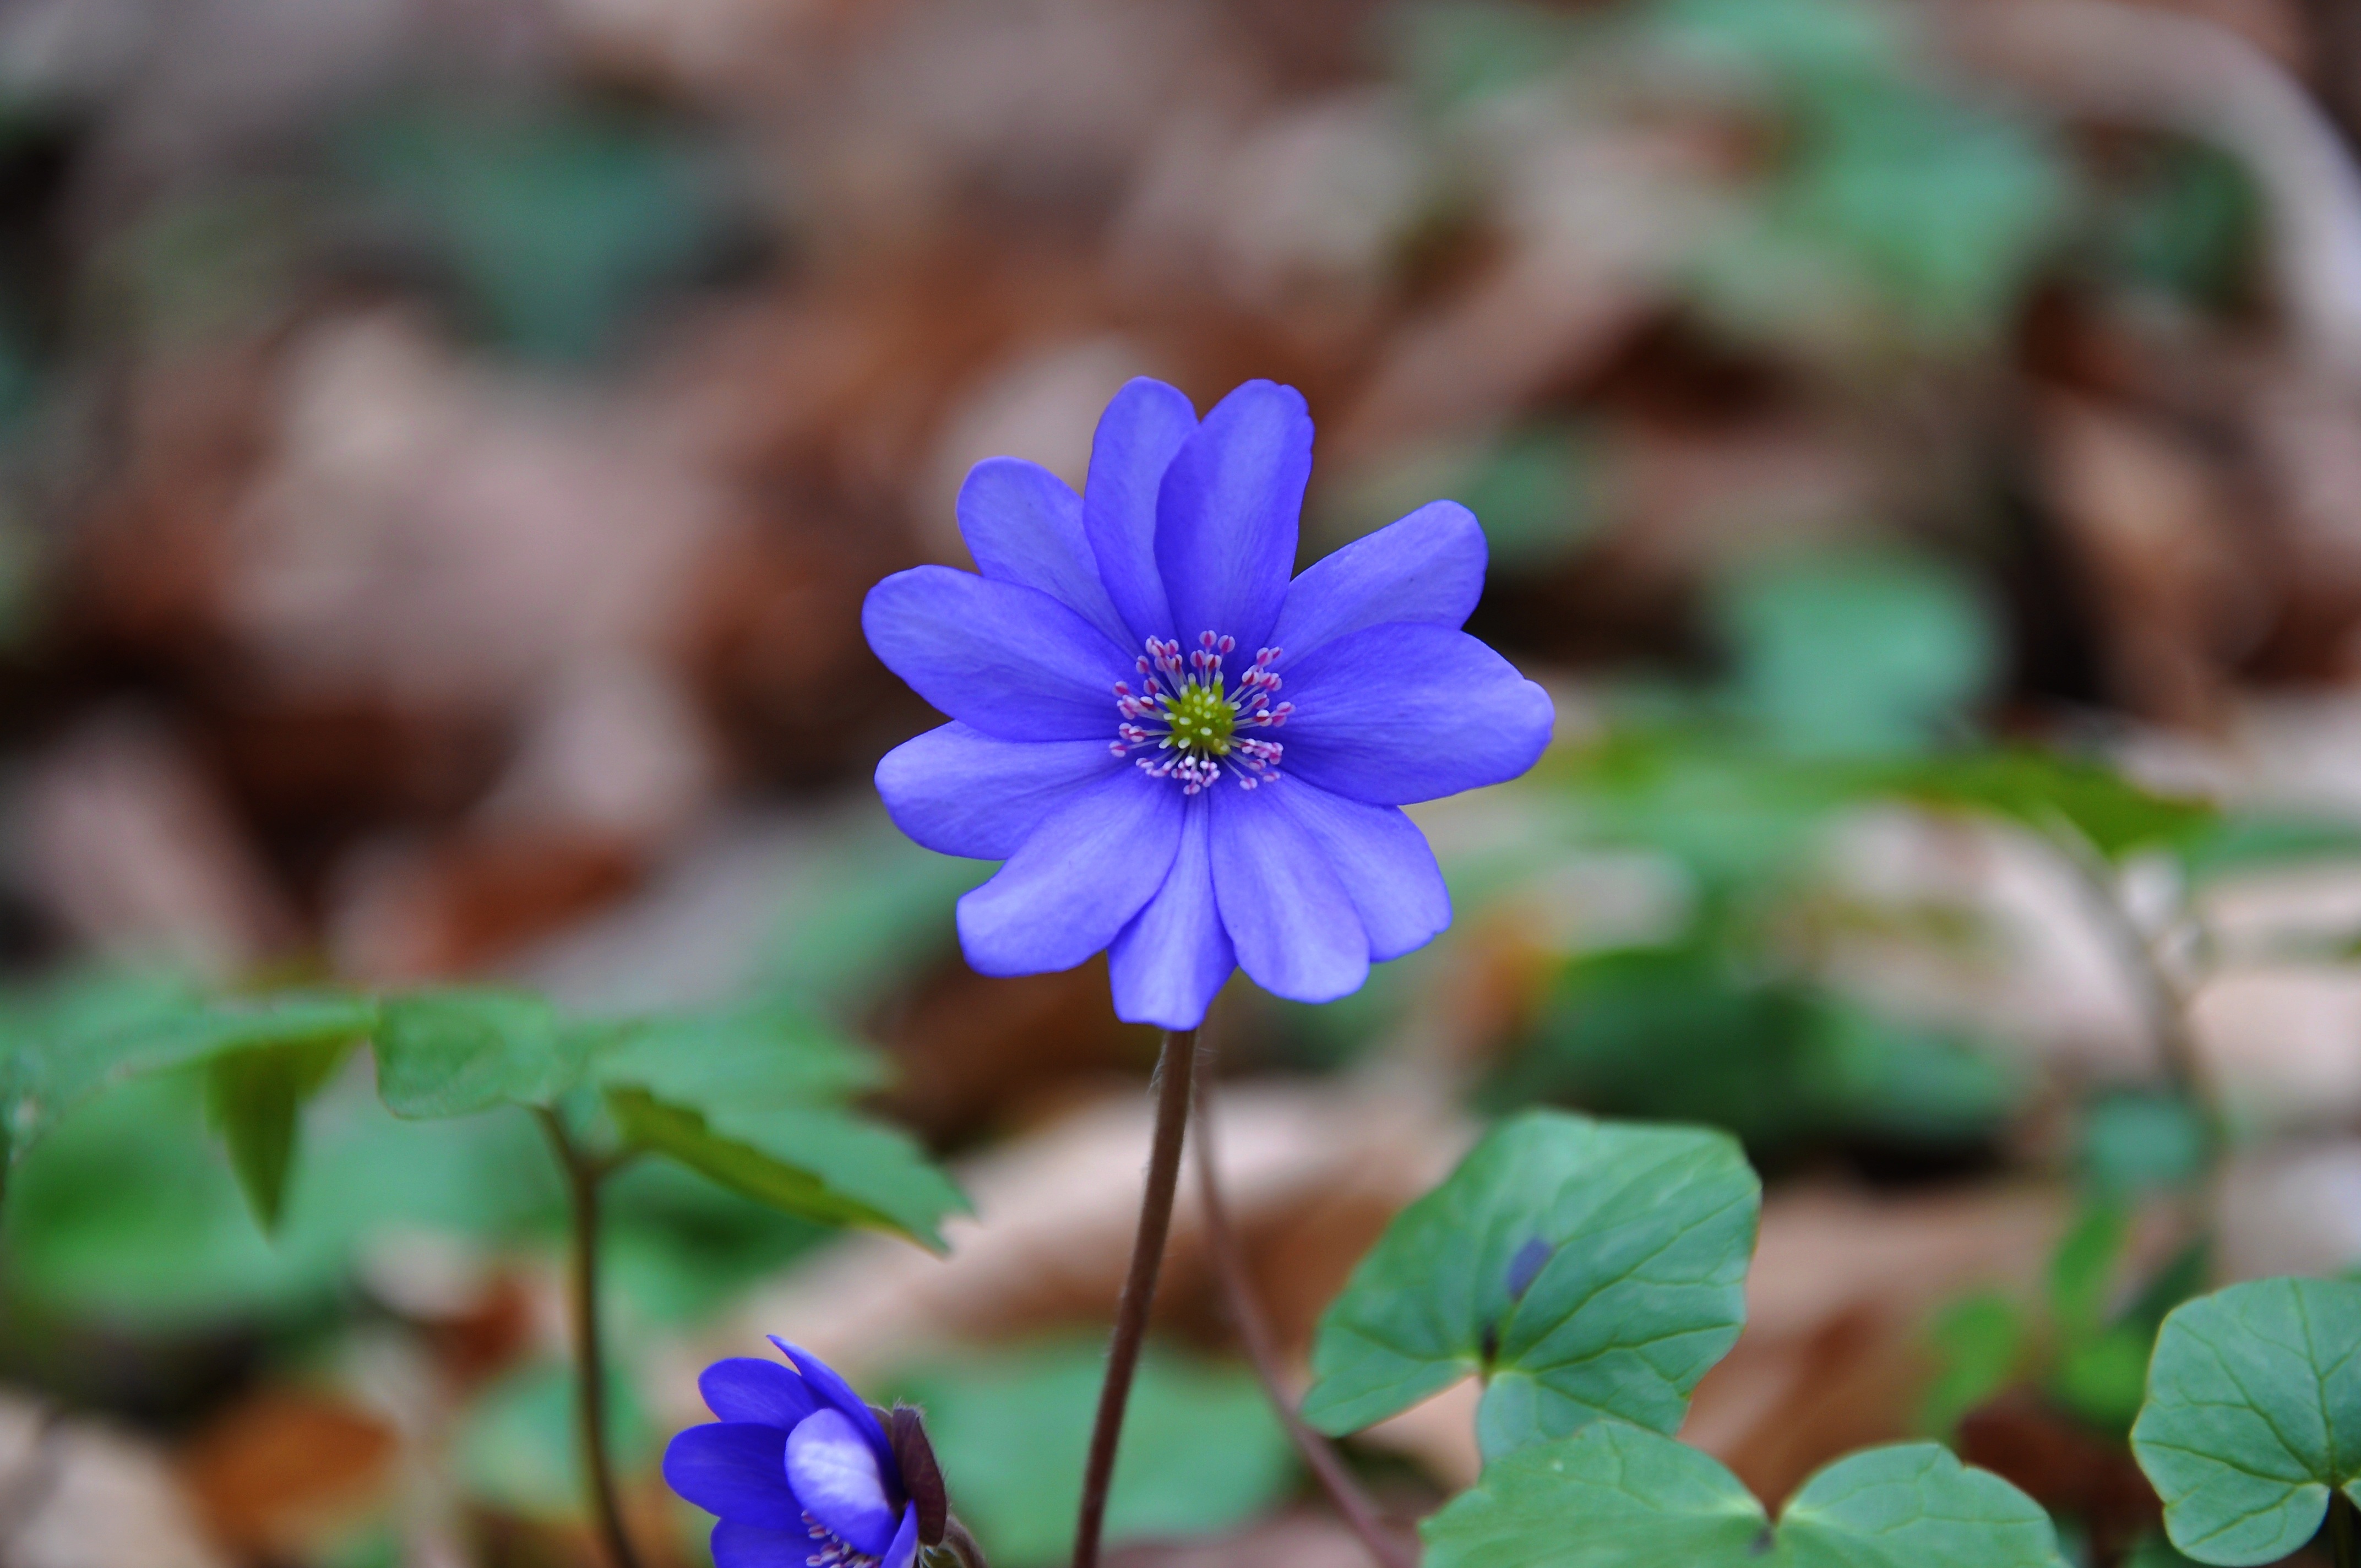
nature, blossom, plant, leaf, flower, petal, spring, green, botany, blue, flora, wildflower, close up, macro photography, flowering plant, hepatica nobilis, annual plant, land plant, violet family